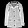
Label: Coat